Southern Palestine offensive

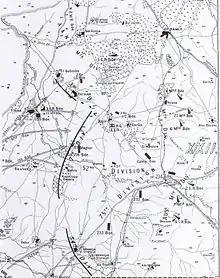
Detail of Falls Map 9 shows the EEF approaching Junction Station

Allenby's plan for 13 November was to turn the right flank of the Ottoman line on the coast, despite aircraft and cavalry reconnaissances revealing the large Ottoman force, inland on his right flank facing the Australian Mounted Division. Indeed the division was ordered to make as big a demonstration of their activities, as possible, to focus Ottoman attention away from the coastal sector. Here Allenby planned for the Anzac and Yeomanry Mounted Divisions to advance northwards to attempt to turn the Ottoman right flank, assisted by infantry attacks on the Ottoman right centre.